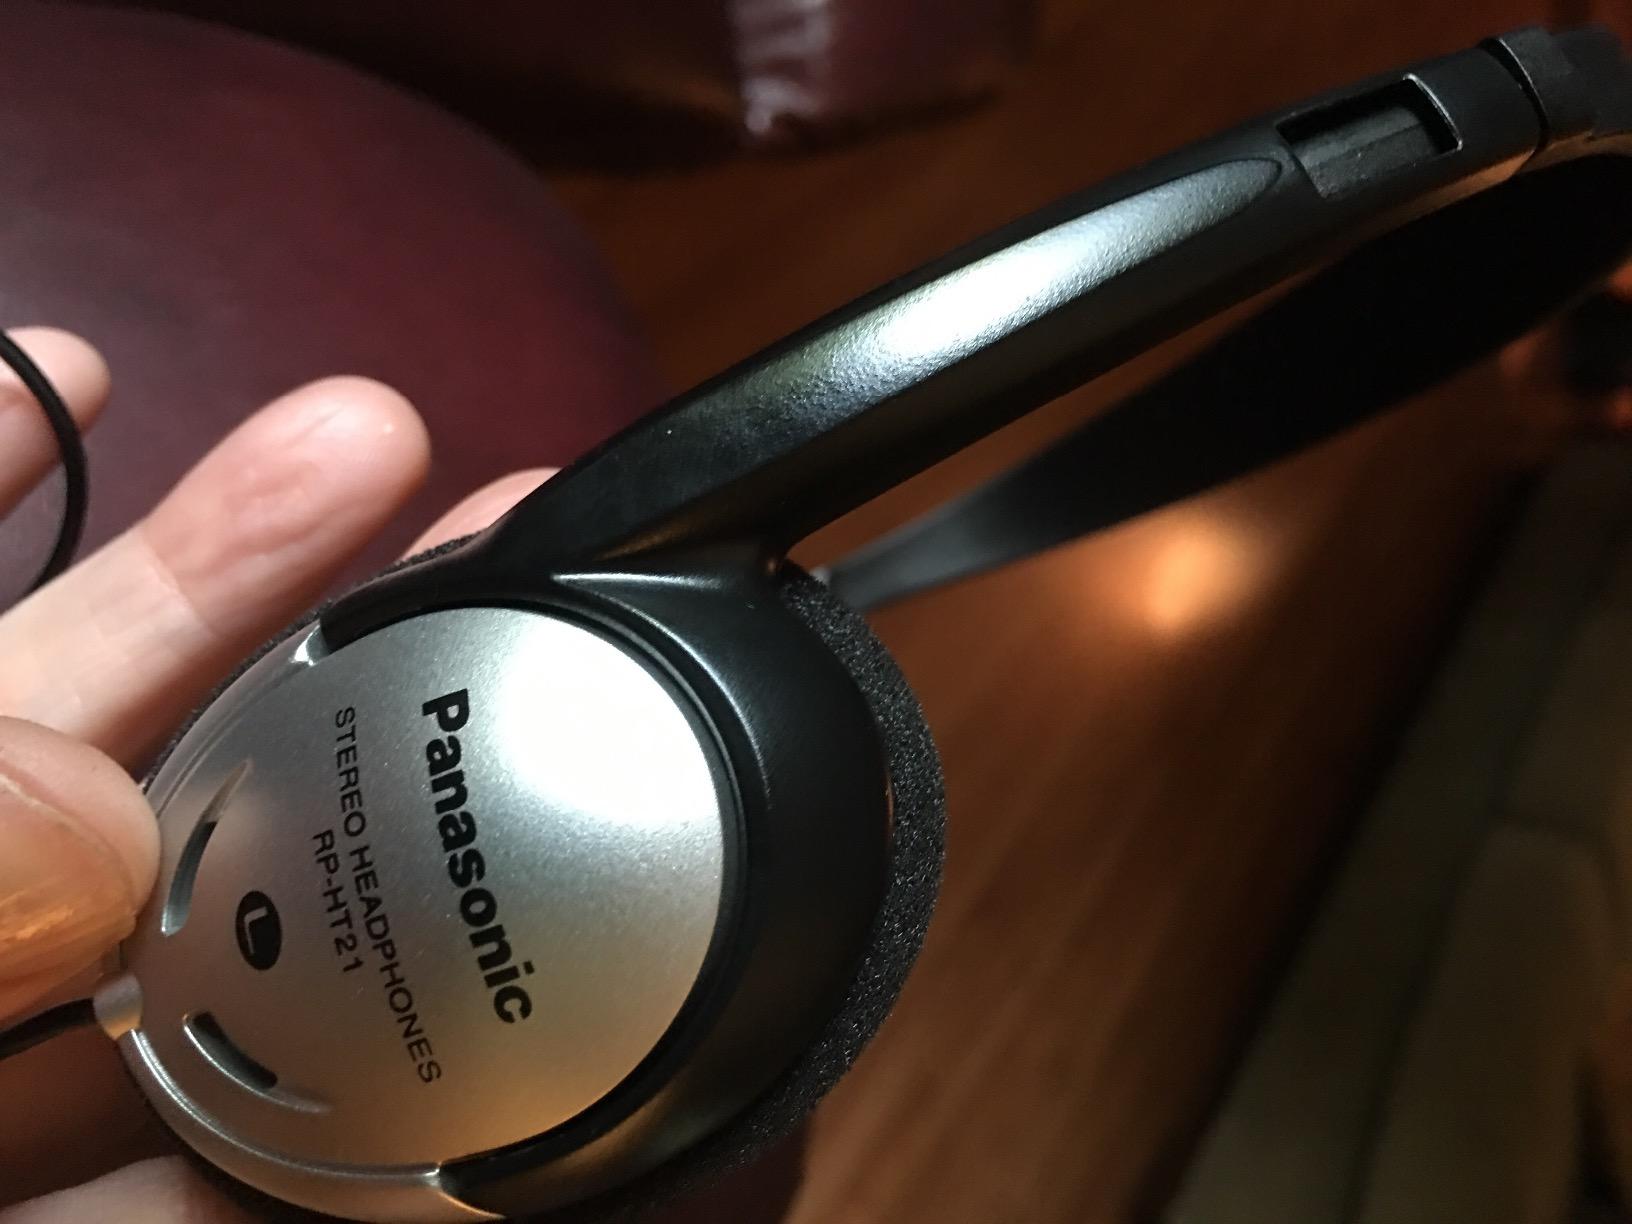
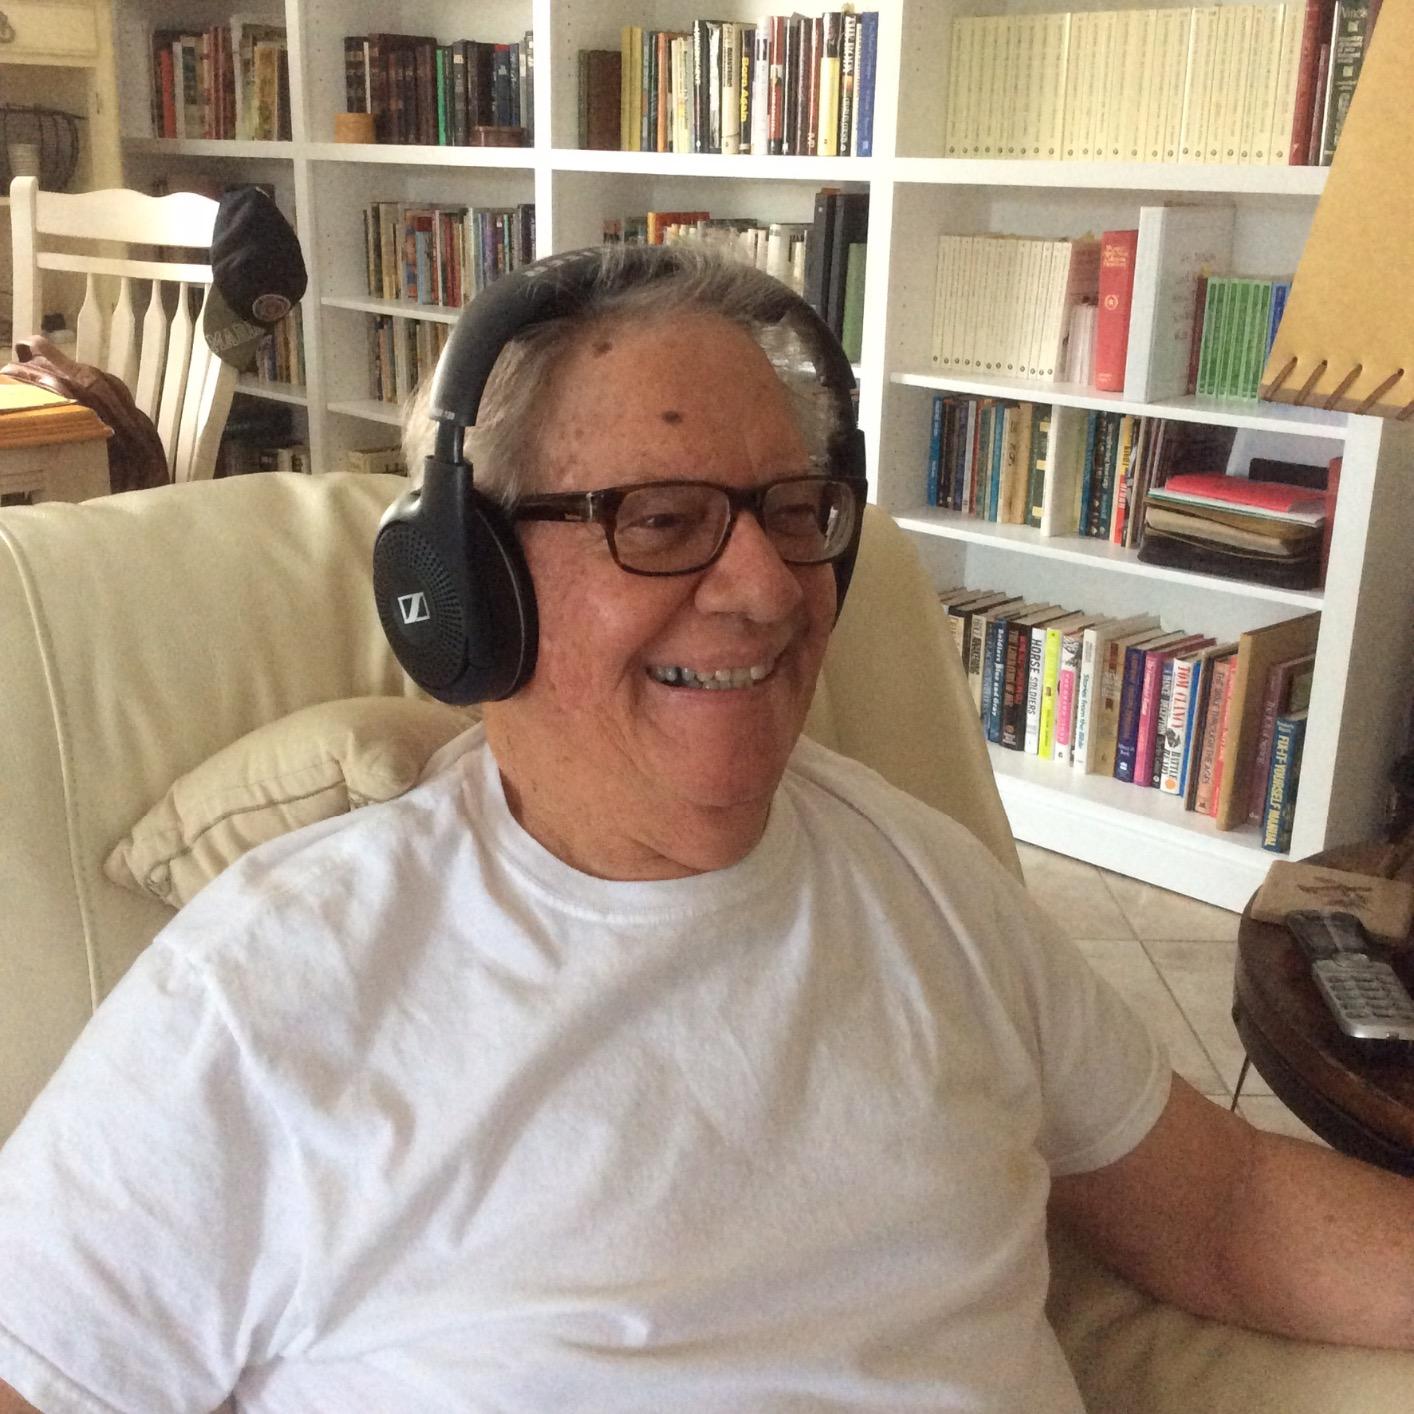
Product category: headphones
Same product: no